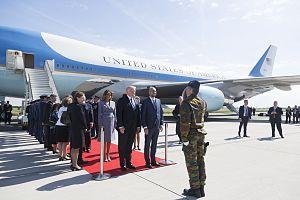
Cette page concerne des événements d'actualité qui se produiront durant l'année 2017 du calendrier grégorien en Belgique.